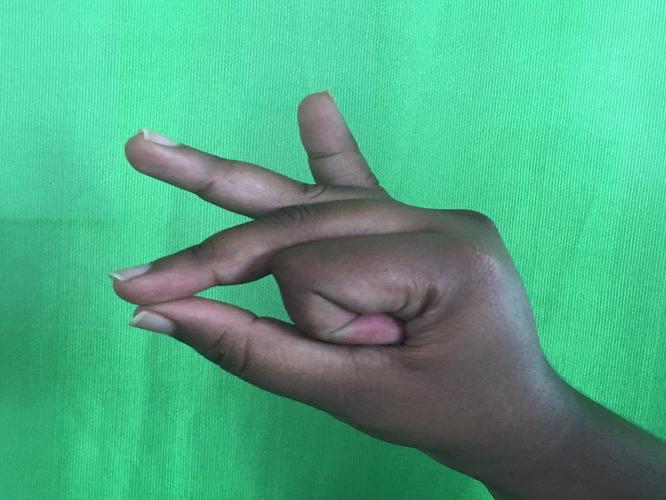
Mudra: Bramaram
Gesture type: single_hand